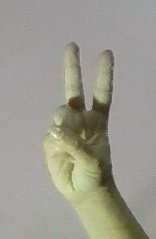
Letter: taa